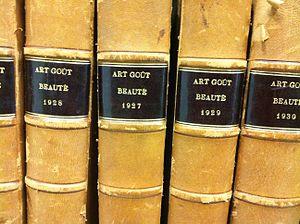
La photographie de mode désigne un genre de la photographie consacré aux vêtements et aux styles vestimentaires, parfois composés de pièces de haute couture, portées par des mannequins et réalisé par des photographes de mode.